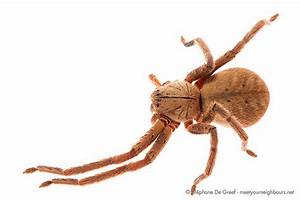
Label: spider